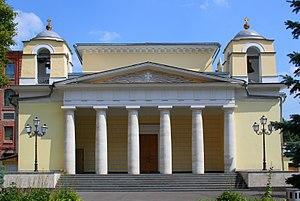
L'église Saint-Louis-des-Français de Moscou est une église catholique située dans le quartier de la Loubianka, au centre de Moscou. L'église appartient à la paroisse française du même nom qui est à l'origine de sa construction.
L'Église catholique en Russie est l'entité de l'Église catholique en Russie. Elle est d'une part de rite latin et partagée en quatre diocèses et d'autre part de rite byzantin rattachée à l'Église grecque-catholique russe. Cet article traite de l'Église catholique de rite latin.
La Fédération de Russie est définie comme un État laïc par la Constitution Russe. La Constitution garantit « la liberté de conscience, la liberté de religion, y compris le droit de pratiquer individuellement ou en groupe une religion ou de ne pratiquer aucune religion, de choisir librement une religion, d'avoir le droit de posséder et de diffuser des croyances religieuses et d'agir conformément à celles-ci ». La loi fédérale du 26 septembre 1997 n°125-Ф3 « sur la liberté de conscience et sur les associations religieuses » confirme « l'égalité devant la loi indépendamment de l'attitude à l'égard de la religion ou de la conviction ».